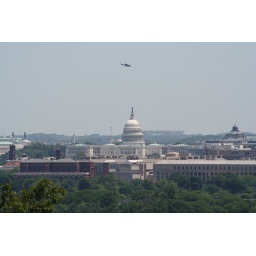
Taken from Robert E. Lee's house on the hill in Arlington Cemetery